Gerard Beelaerts van Blokland

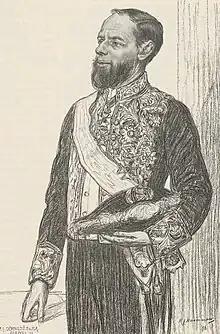
G.J.Th. Beelaerts van Blokland by Hendrik Haverman

The Beelaerts van Blokland family were orthodox Protestants and maintained a long-standing interest in South Africa. Beelaerts was a member of a committee to aid the cause of the Boers in the South African Republic. He served as legal adviser to the Boer delegation to London to review the Pretoria Convention of 1883. From 1884, Beelaerts served as resident for the South African Republic and from 1889, he served as envoy representing the South African Republic in Europe. He performed this function without compensation until his death in 1897.